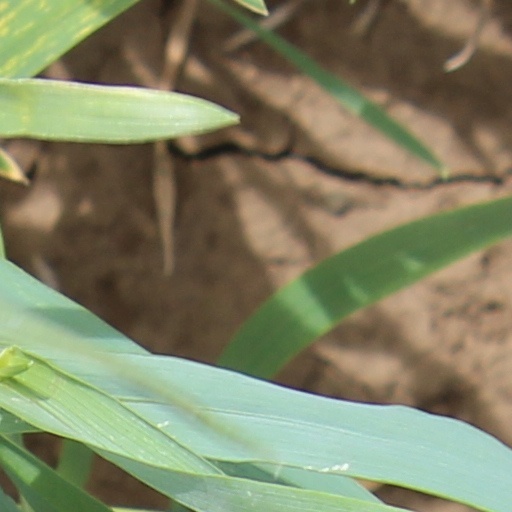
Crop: wheat